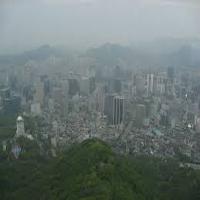
Weather: cloudy or overcast